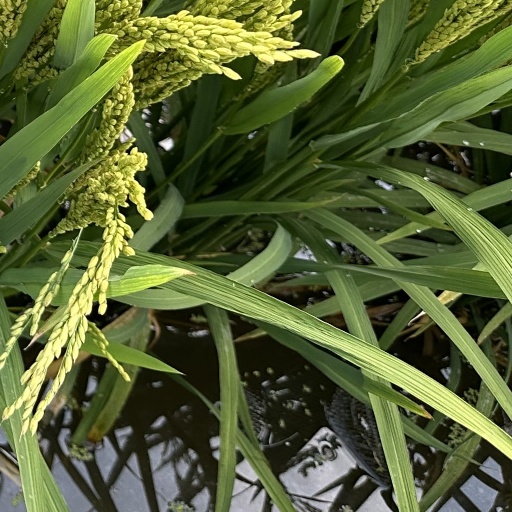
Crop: rice